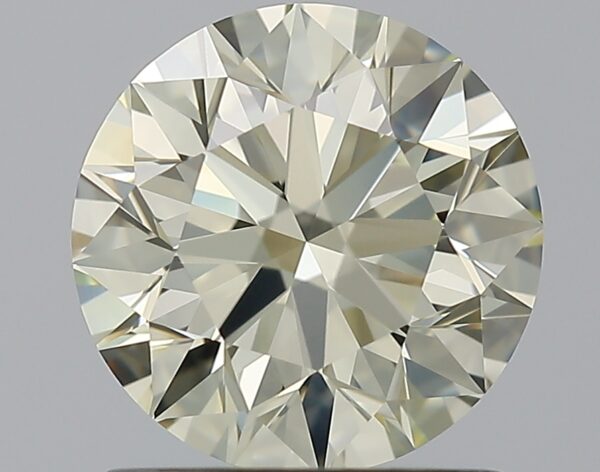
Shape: round
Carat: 1.29
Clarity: VVS2
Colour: O-P
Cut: EX
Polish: EX
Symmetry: EX
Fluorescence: ST
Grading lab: GIA
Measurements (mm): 6.91 x 6.95 x 4.34